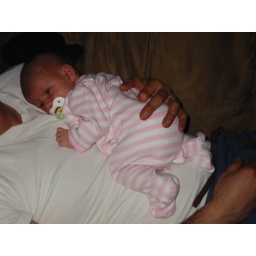
Best seat in the house